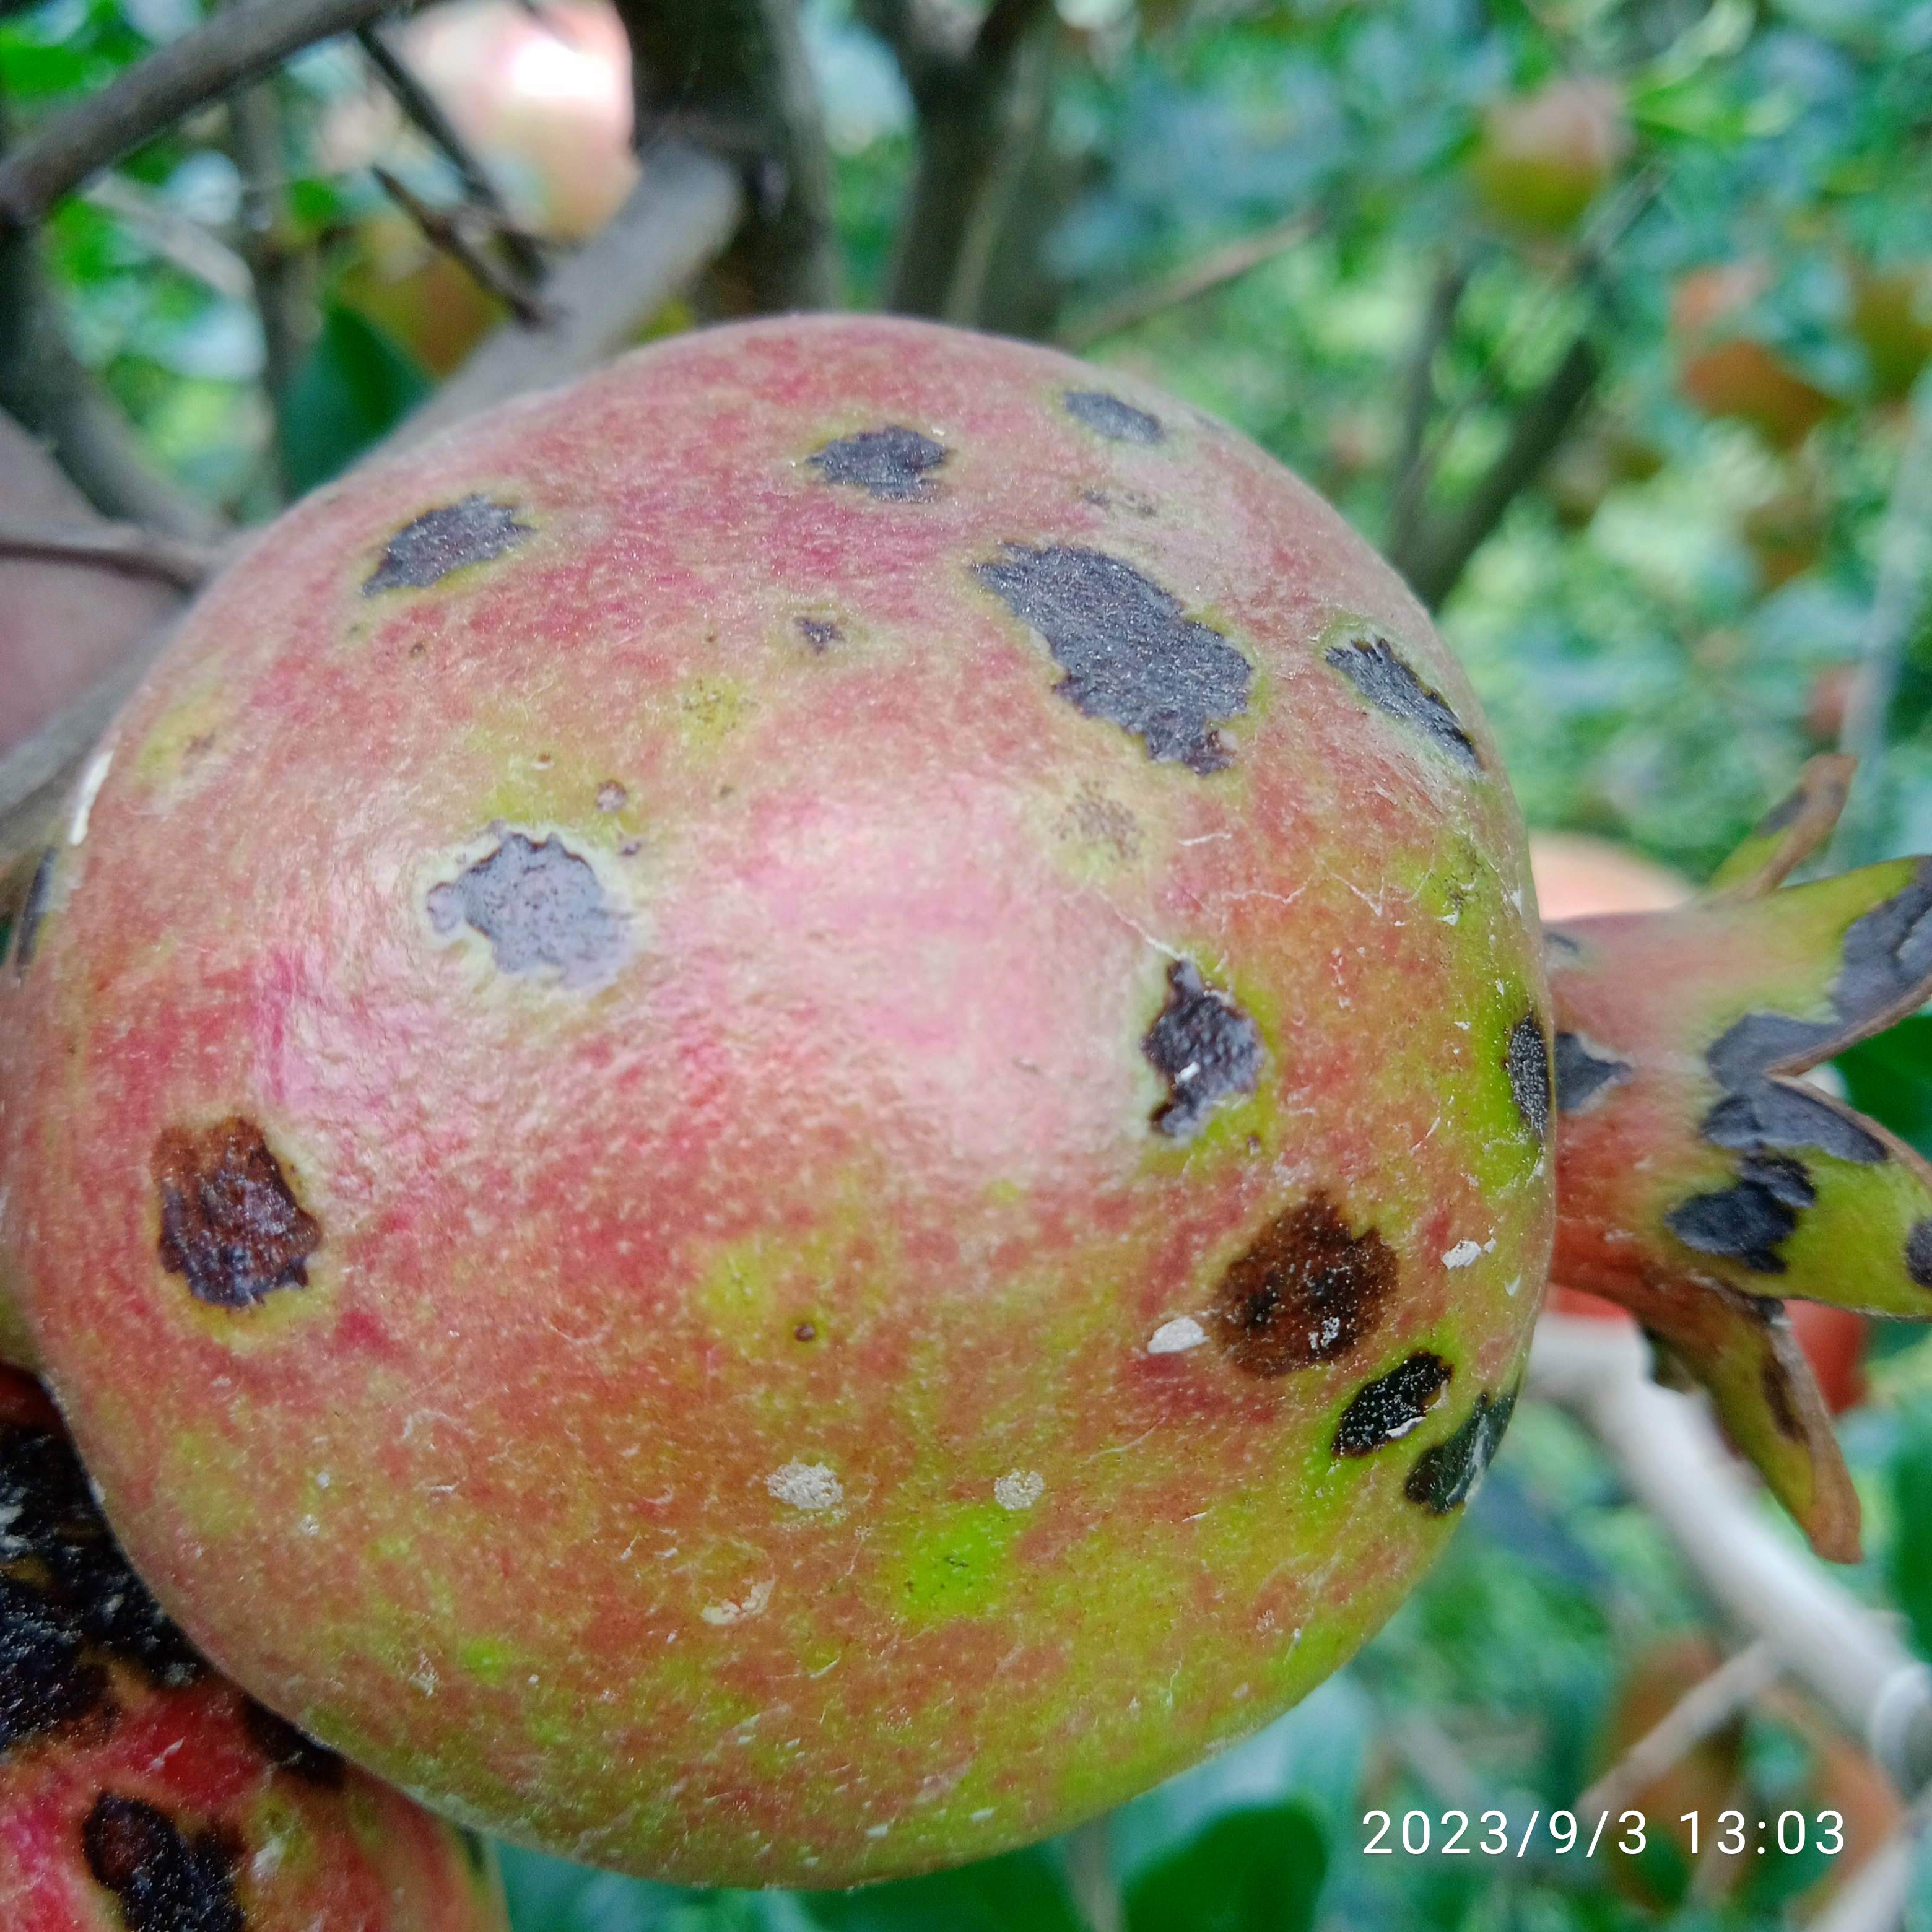
Label: Anthracnose